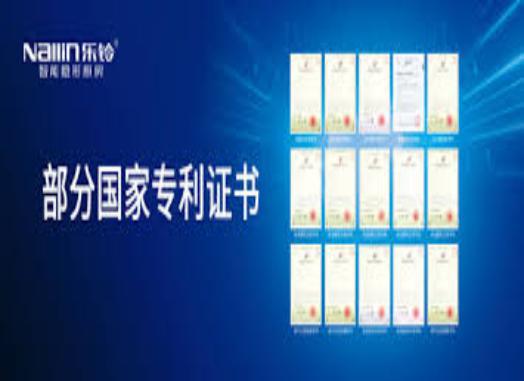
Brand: nallin
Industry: Necessities